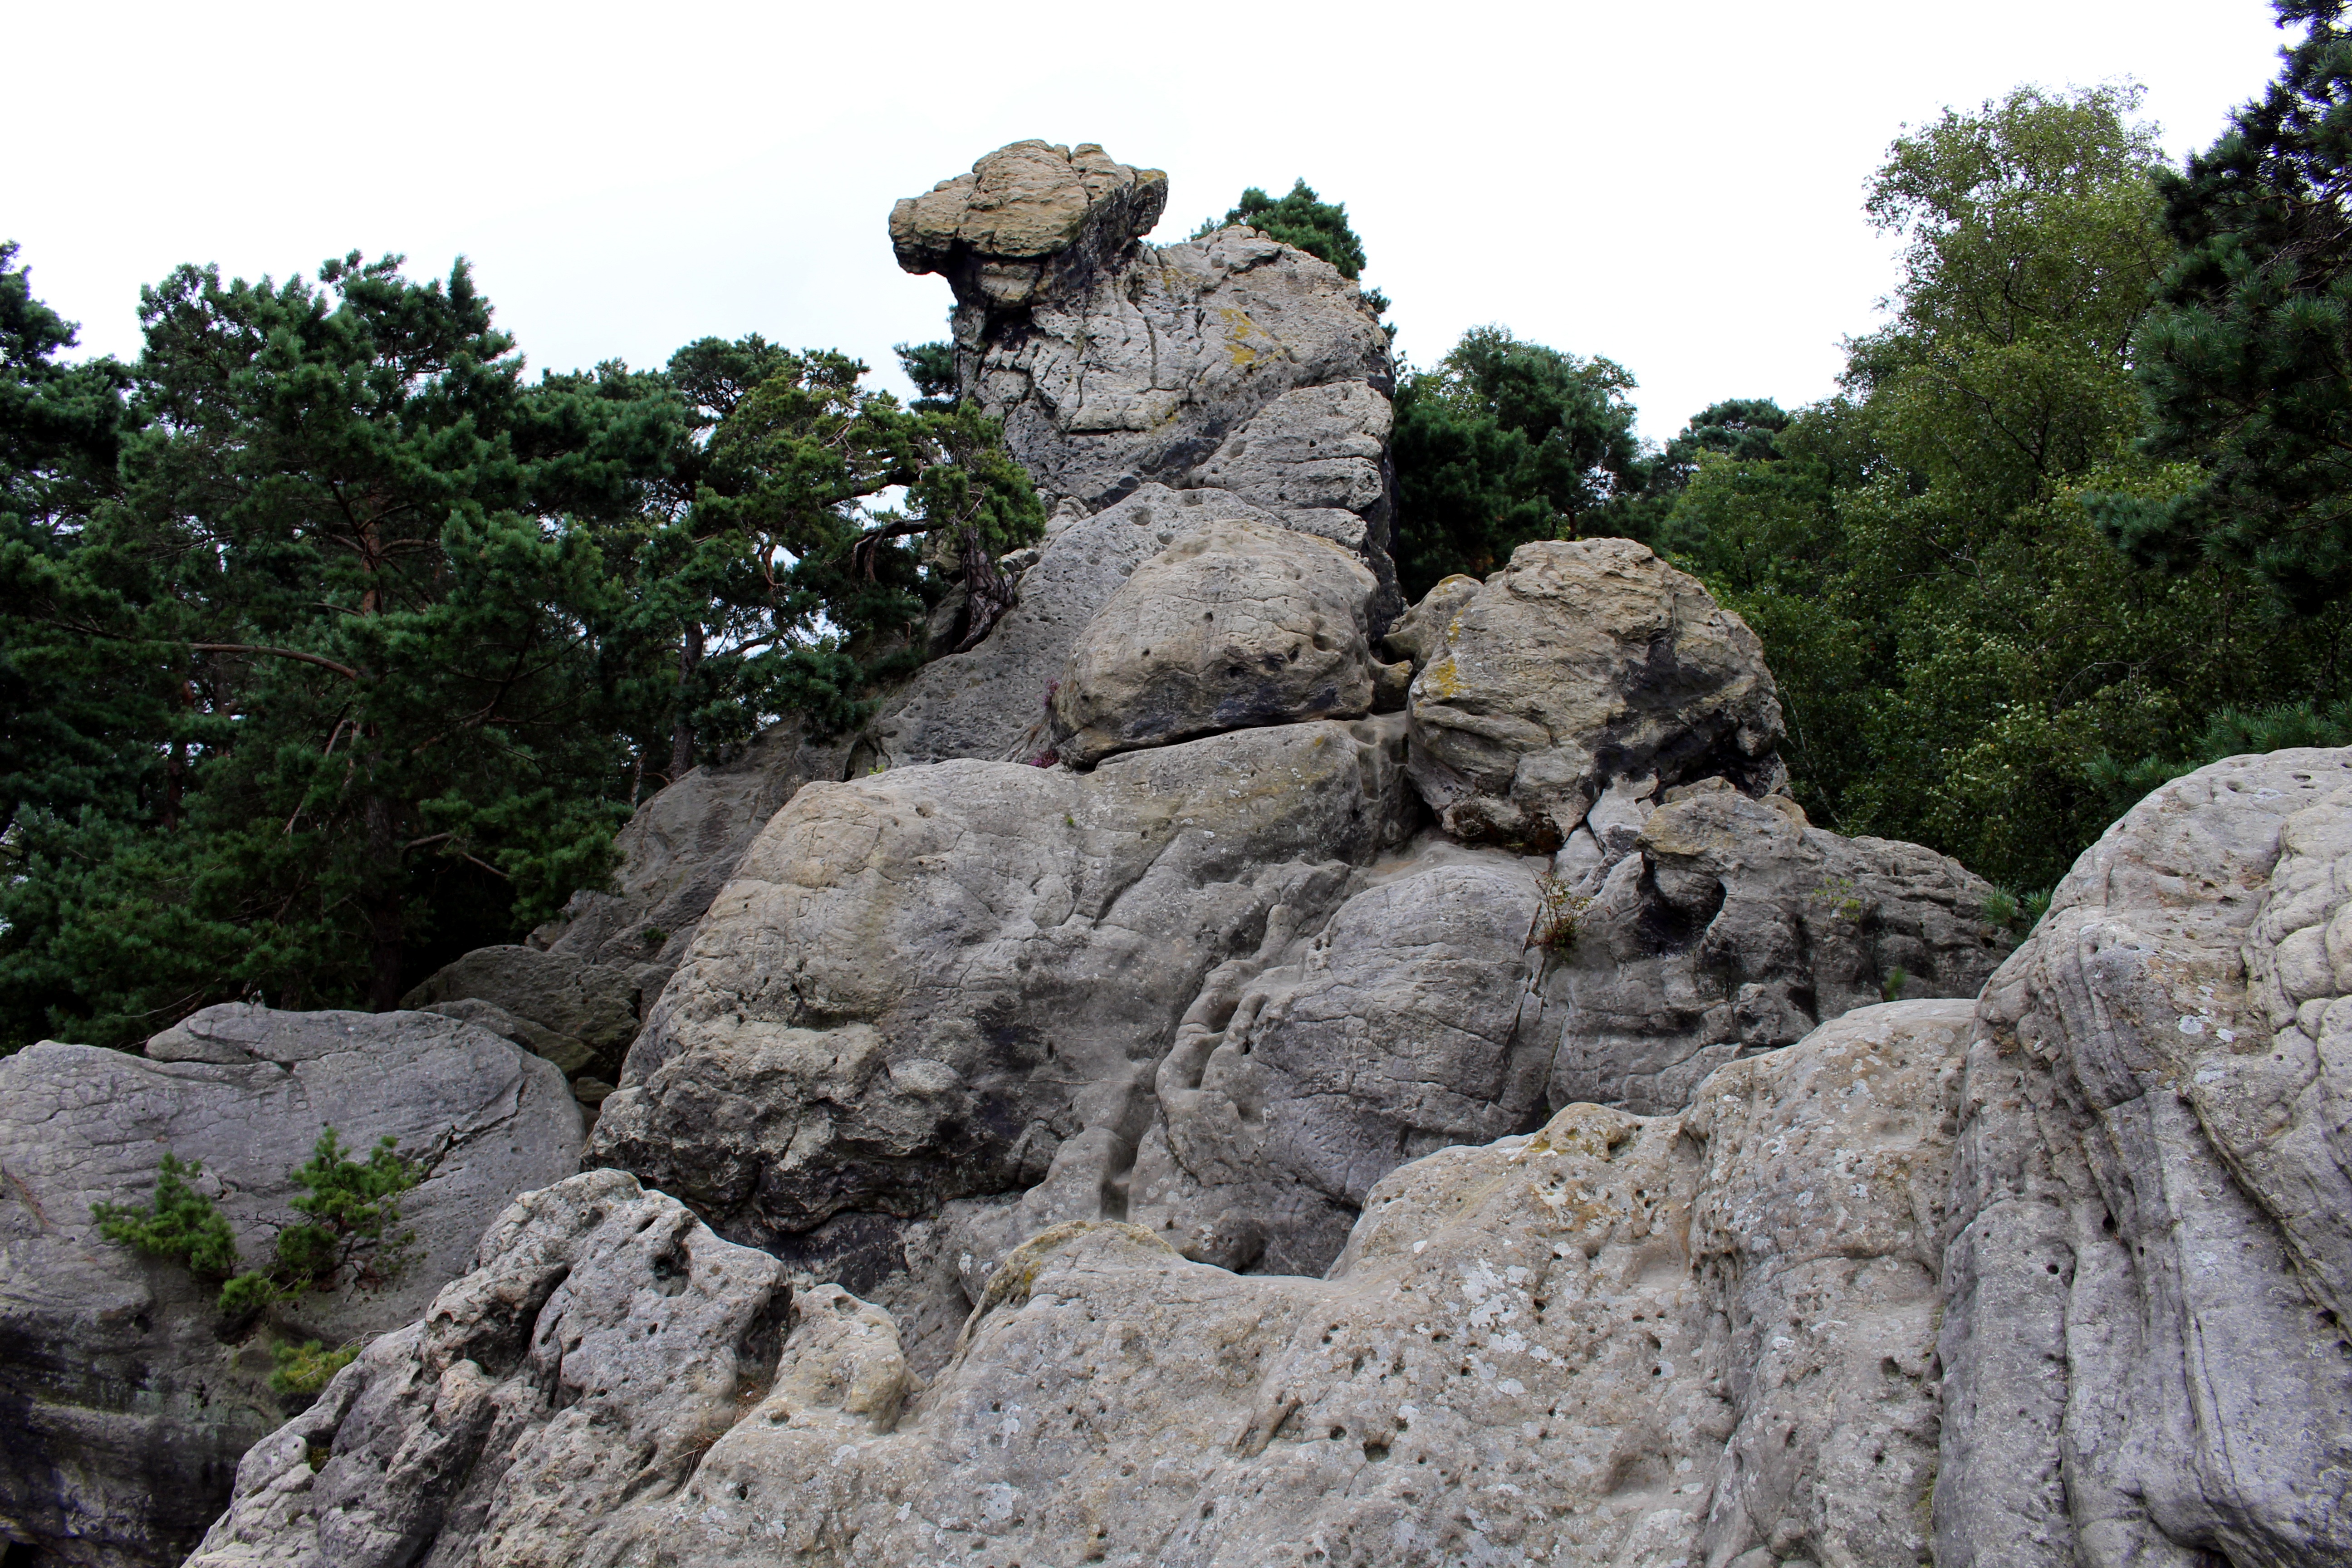
nature, forest, rock, hiking, cliff, terrain, trees, stones, geology, outcrop, mountains, boulder, unusual, bedrock, imposing, teutoburg forest, impressive, sandstone rock formation, d renther clip, ibbenb ren, sitting woman